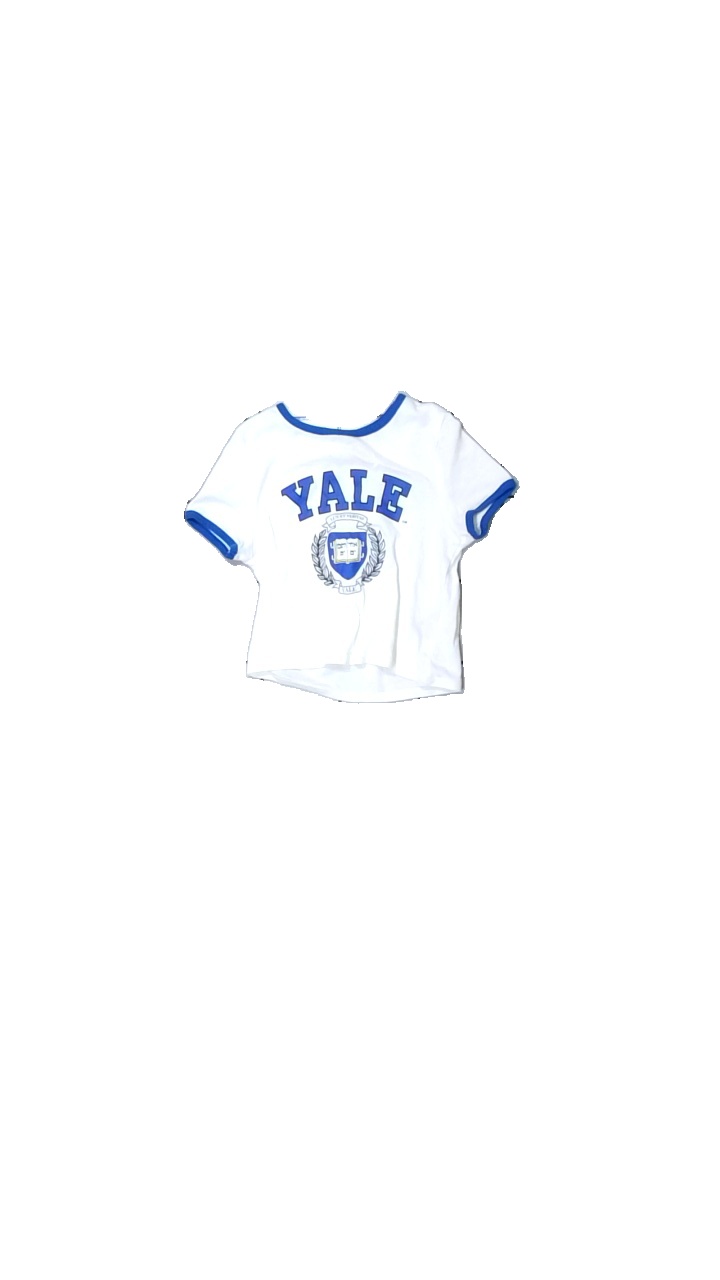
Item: T-shirt (Children)
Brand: H&m
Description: t-shirt with print
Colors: Blue, White
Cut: Cropped
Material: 100% Cotton
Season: All
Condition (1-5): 5
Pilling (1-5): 5
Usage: Reuse
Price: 50-100